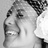
Emotion: happy